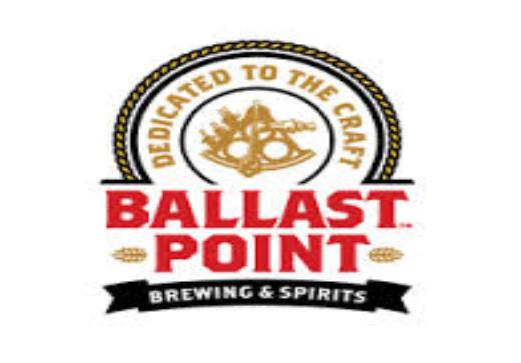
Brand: Ballast Point
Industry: Food